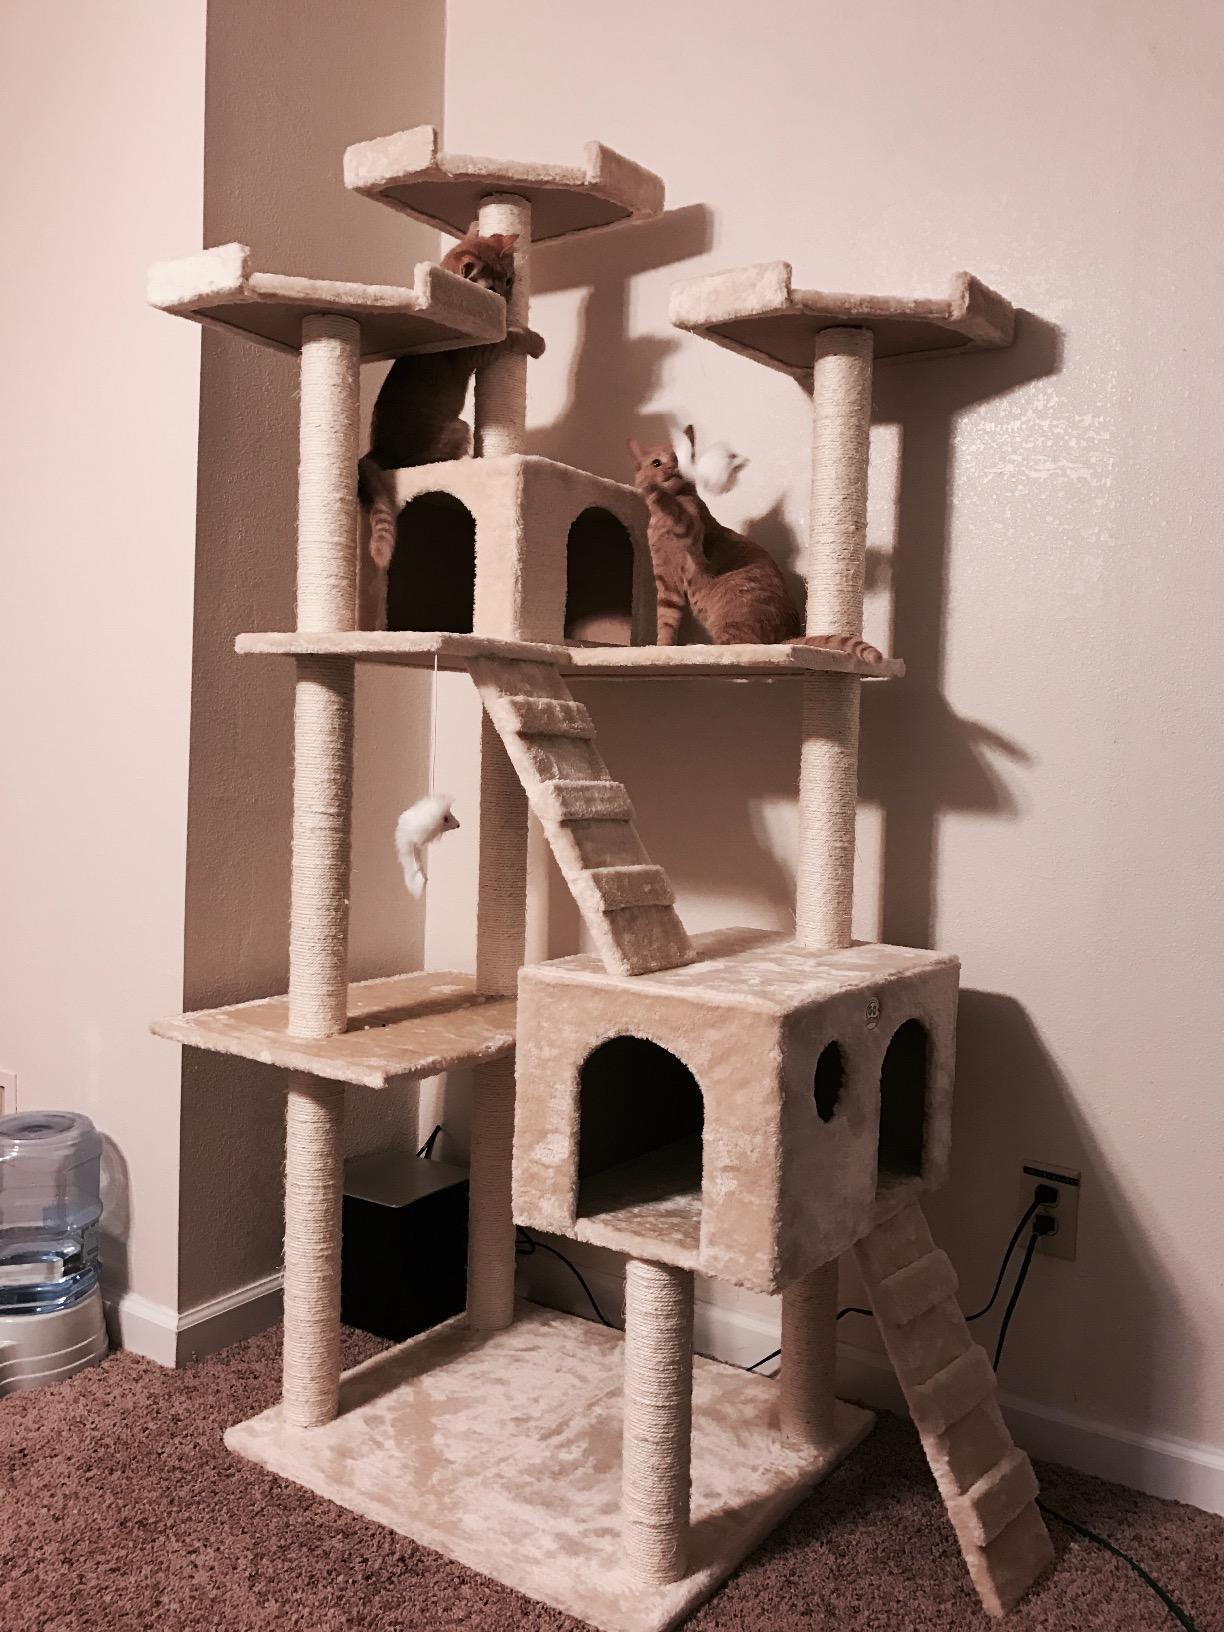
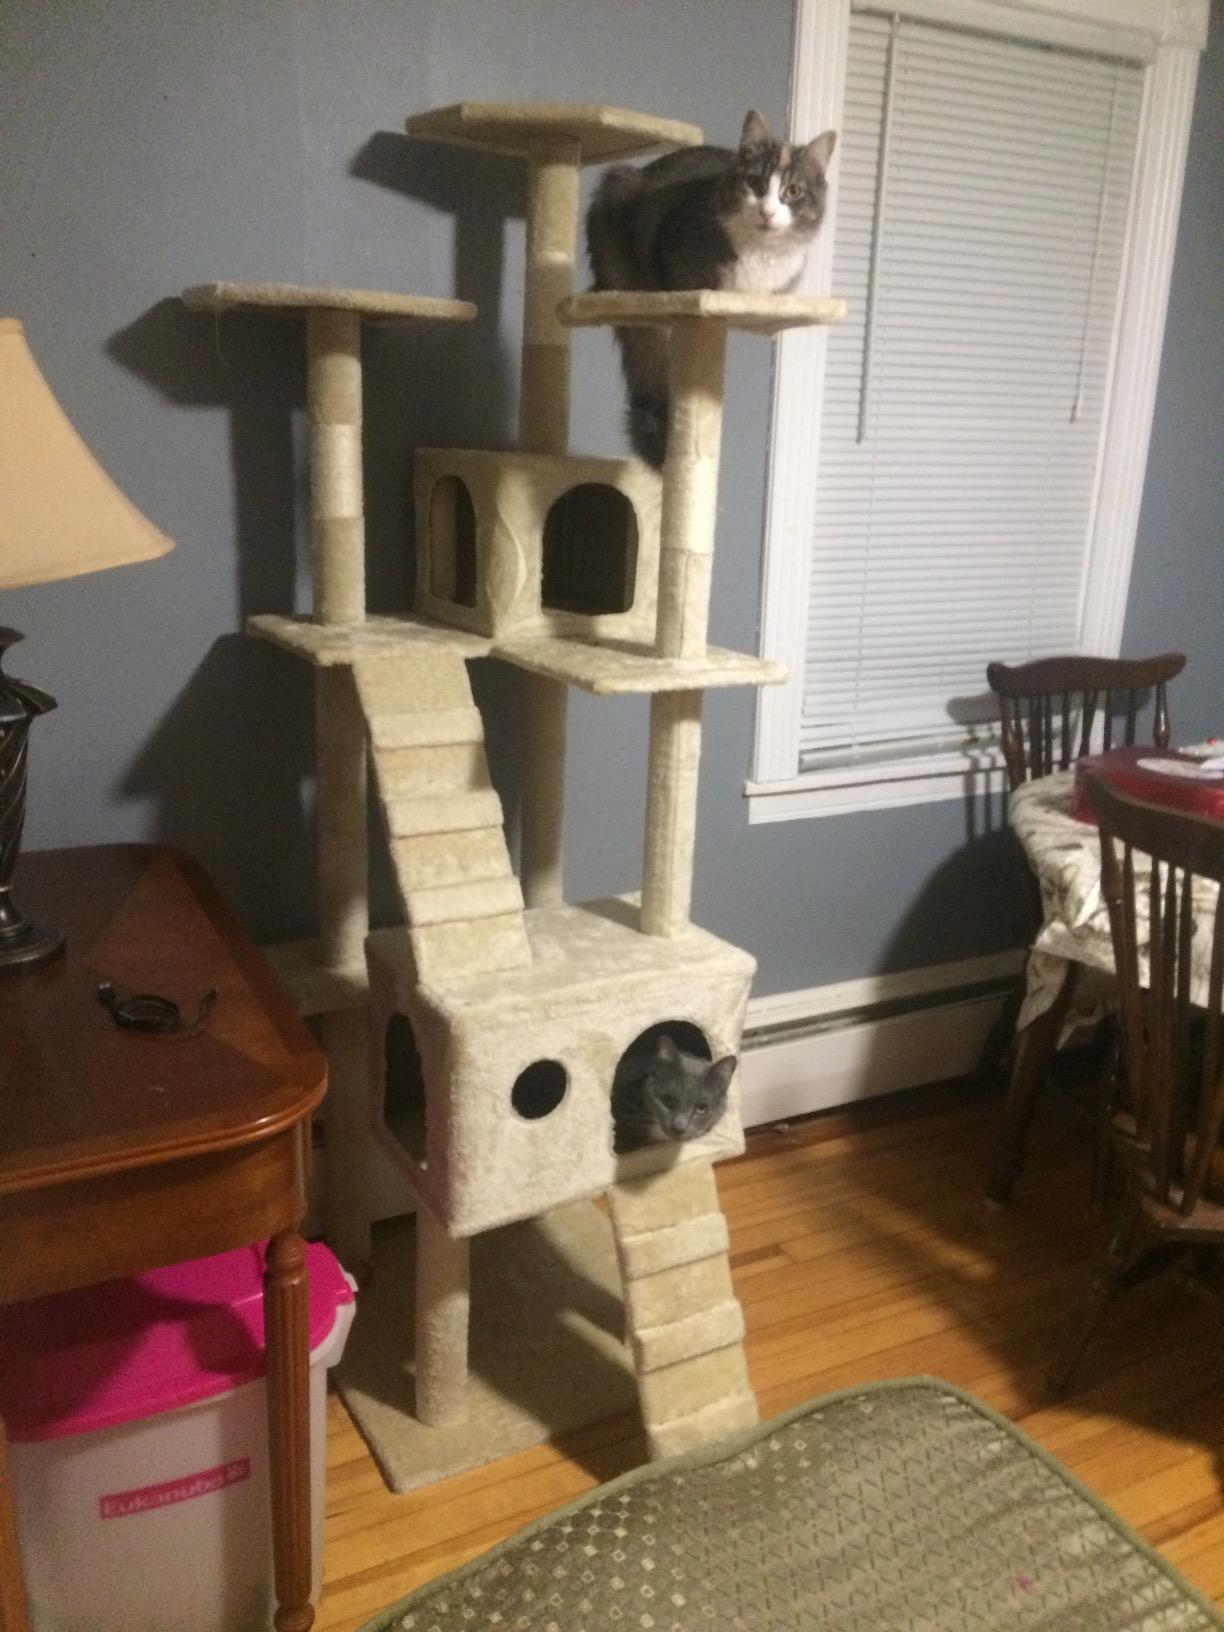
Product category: items_cat tree
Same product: yes